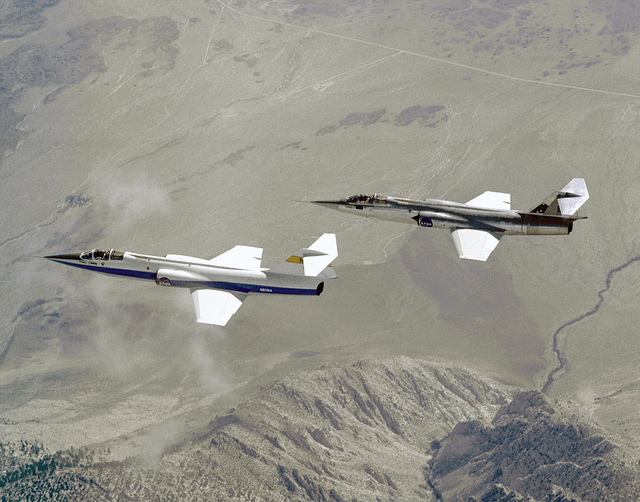
Two aircraft flying in formation above the mountains.